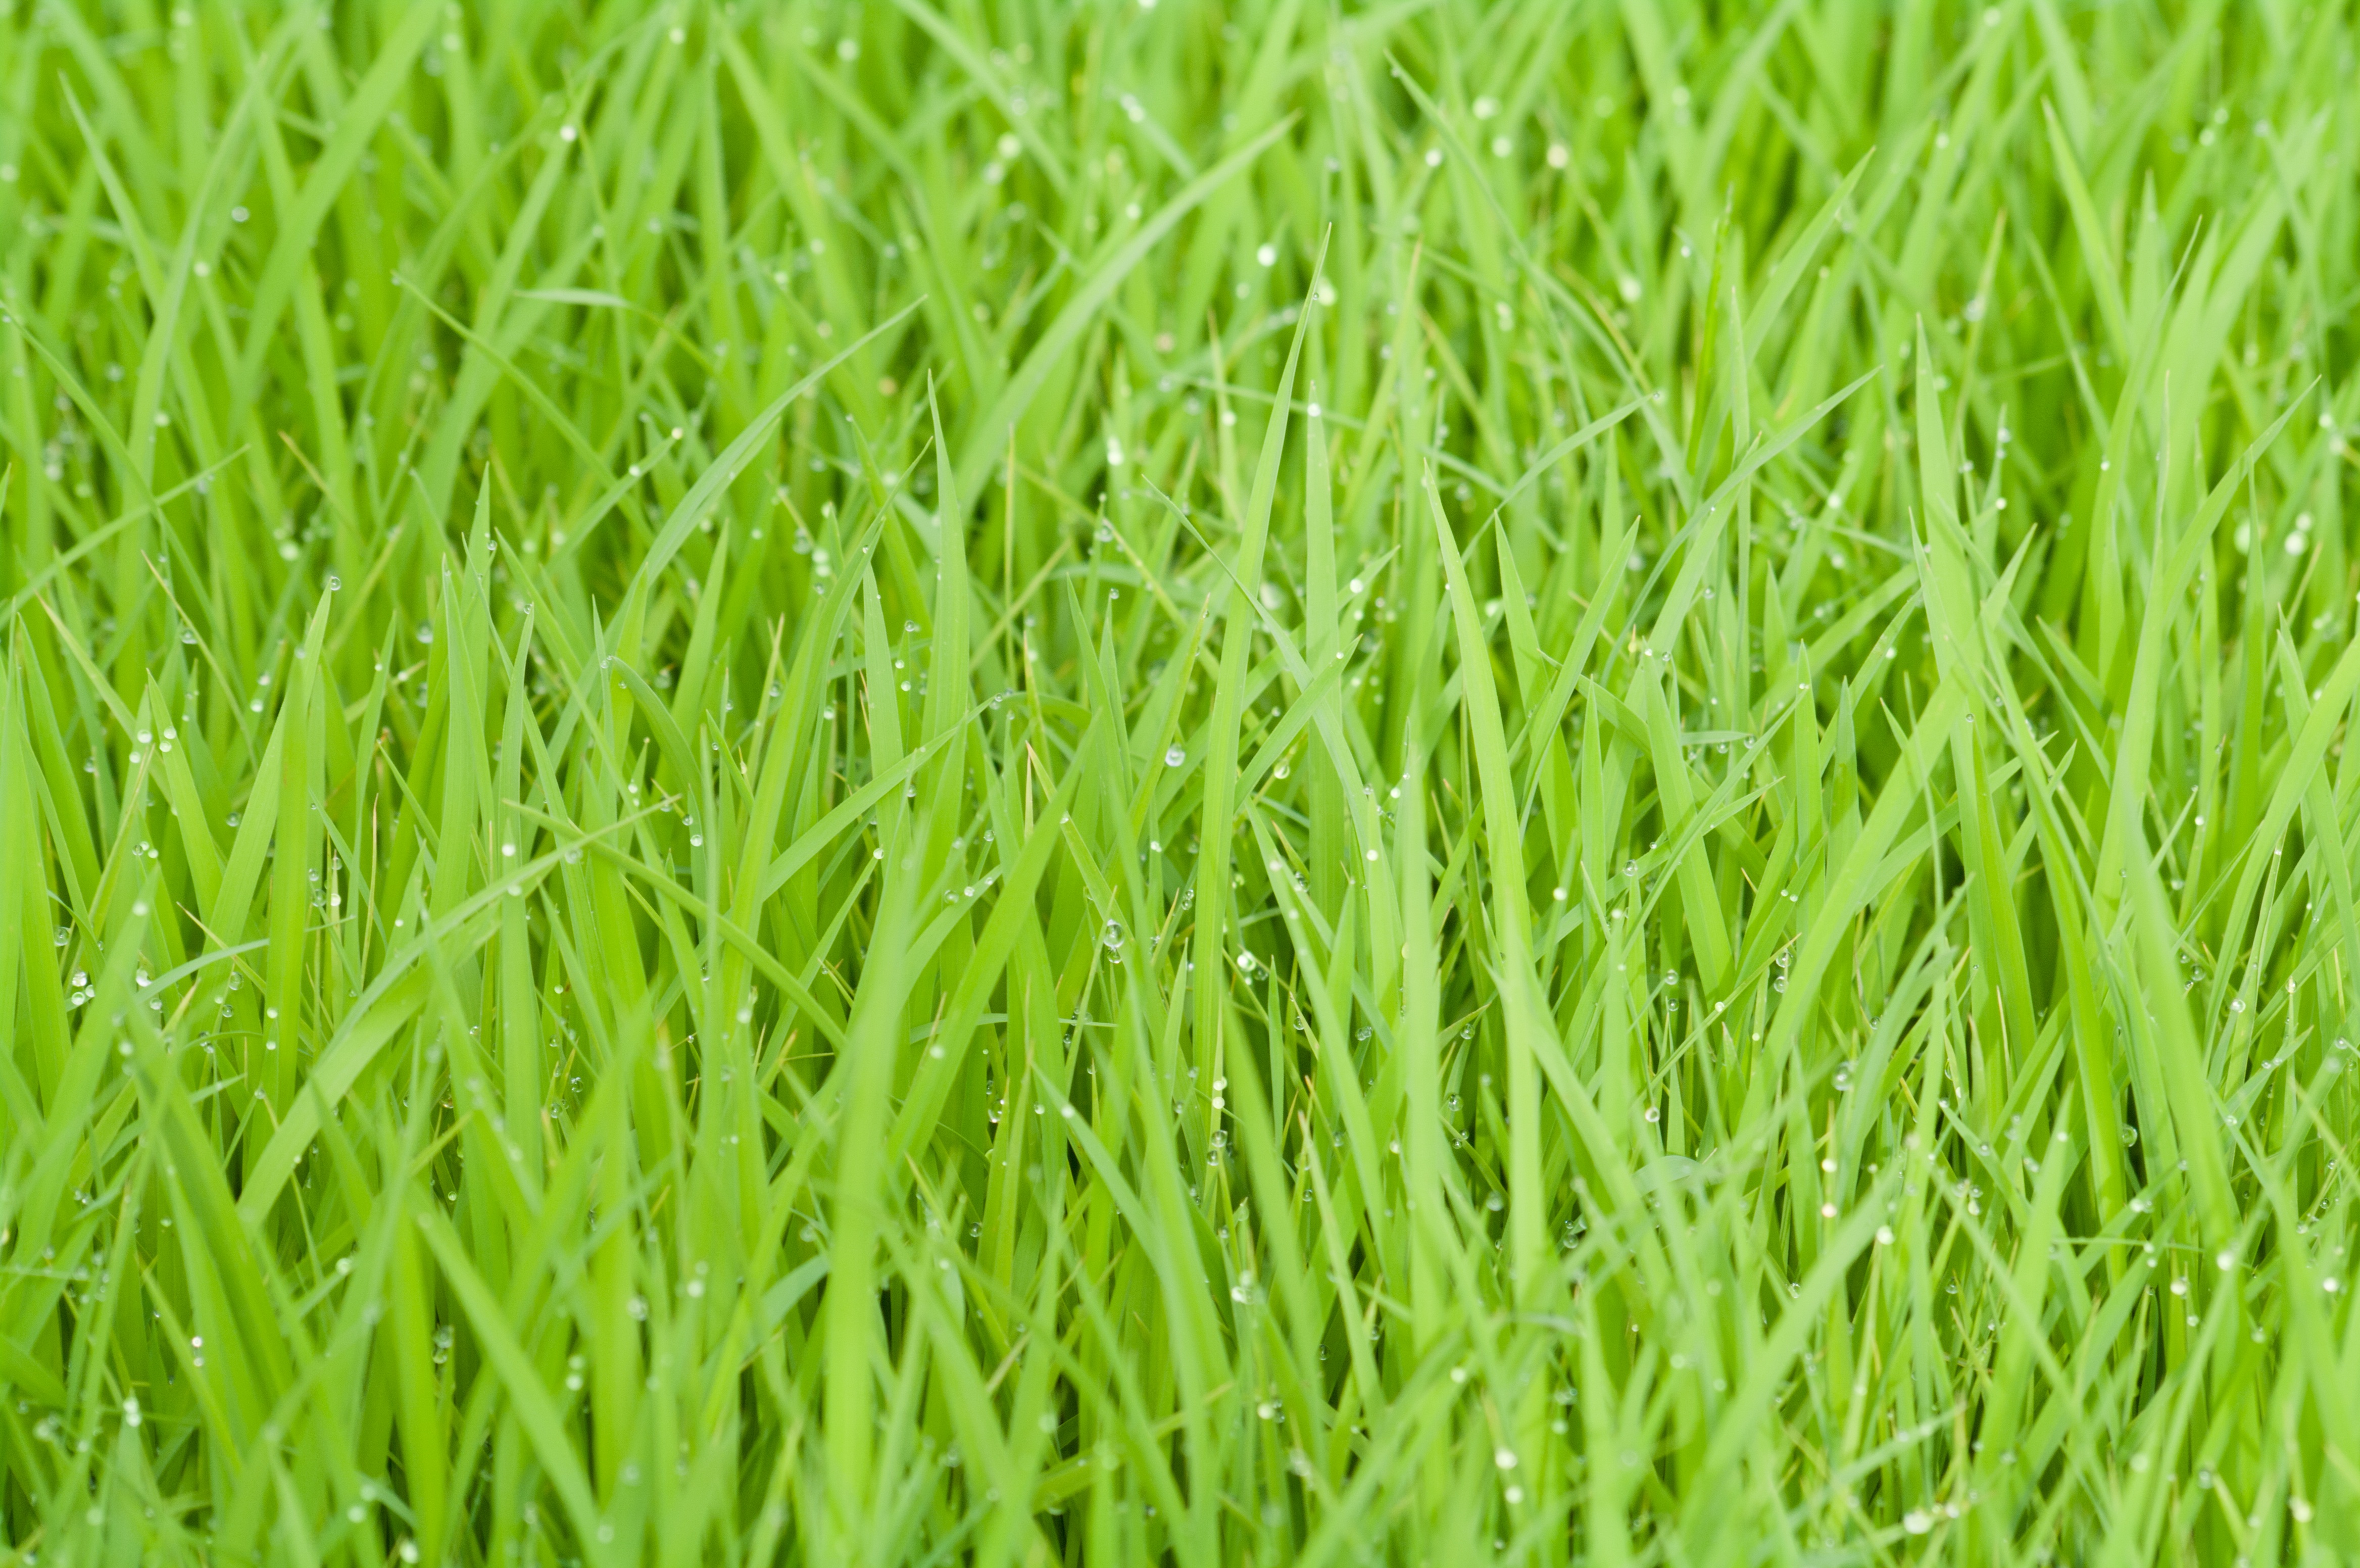
nature, grass, droplet, drop, dew, growth, plant, field, lawn, wet, environment, green, natural, fresh, close, flora, freshness, grassland, bright, vibrant, flooring, wheatgrass, artificial turf, rice field, grass family, plant stem